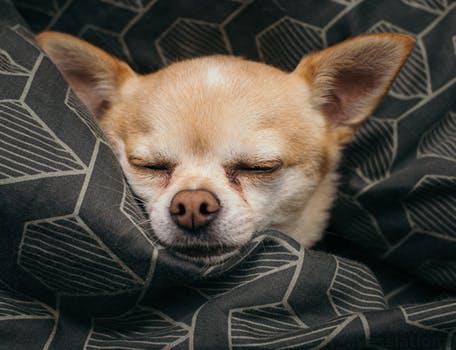
Label: Watermark